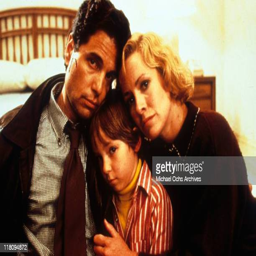
actors with actor in a scene from the film